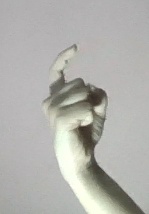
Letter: ra